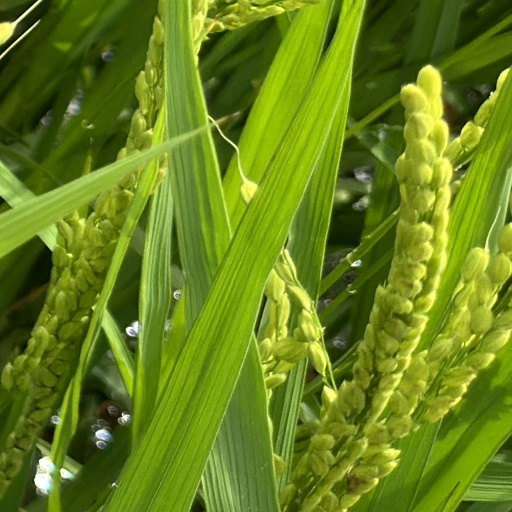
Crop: rice